İskilipli Mehmed Atıf Hoca

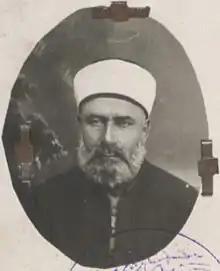

Mehmed Âtıf Hoca was a Turkish Islamist. He was born in the village of Toyhane, in the district of Bayat, Çorum Province, in the Ottoman Empire (present-day Turkey) and went to school there. After a couple of years as an imam in İskilip (hence "İskilipli" meaning "from İskilip") in 1893 he went to Istanbul to continue his education, first at a medrese and from 1902 at Darü'l-fünun Faculty of Divinity. He graduated in 1903 and took a job teaching as Ders-i Amm (Ulama), at the madrasah in the Fatih Mosque, Istanbul. He was later arrested and jailed several times, but freed. He and Mustafa Sabri were the founding members of "Cemiyet-i Müderrisin." They were fiercely against the national government in Ankara which led the Turks to the Turkish War of Independence. His father was a Turk from the Akkoyunlu Bayındır tribe, while his mother was an Arab originally from Hijaz.